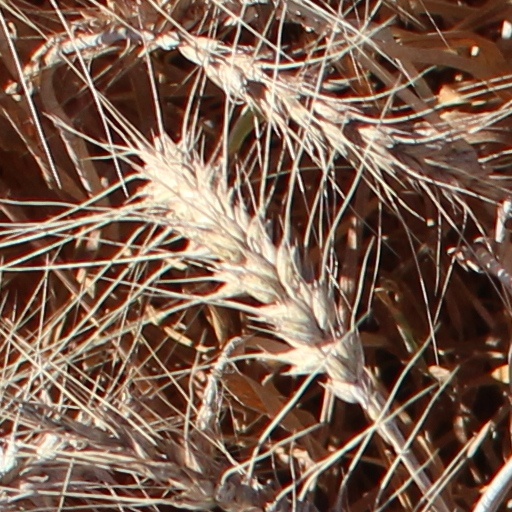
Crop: wheat